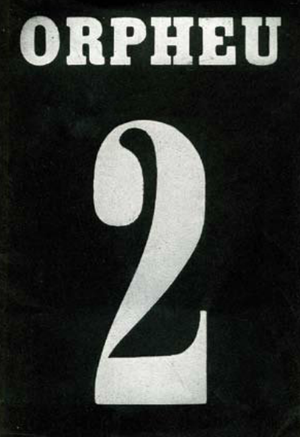
Fernando António Nogueira Pessoa est un écrivain, critique, polémiste et poète portugais trilingue. Né le 13 juin 1888 à Lisbonne, ville où il meurt des suites de son alcoolisme le 30 novembre 1935, il a vécu une partie de son enfance à Durban en Afrique du Sud.